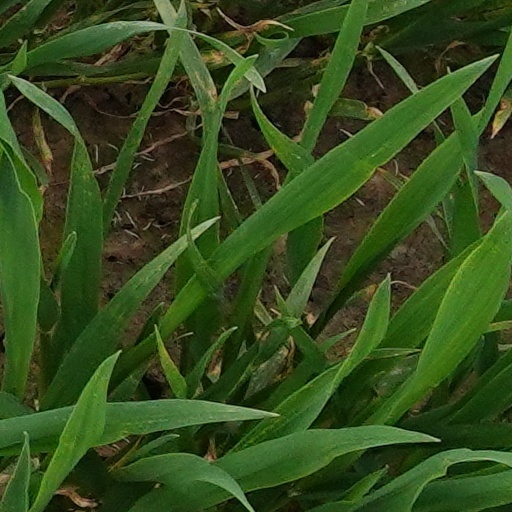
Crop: wheat